Valley Forge Pilgrimage

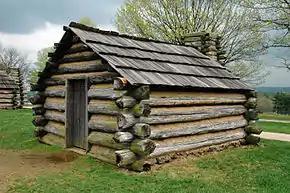
Valley Forge Cabin

Typical attendance ranged from 125 to 275 Scouts and leaders until the Great Depression. The event has been held every year, even during the Depression and World War II, though the event was then held at a reduced scale. In the early years, Scouts traveled to Valley Forge by train and foot, arriving at the Valley Forge Train Station.